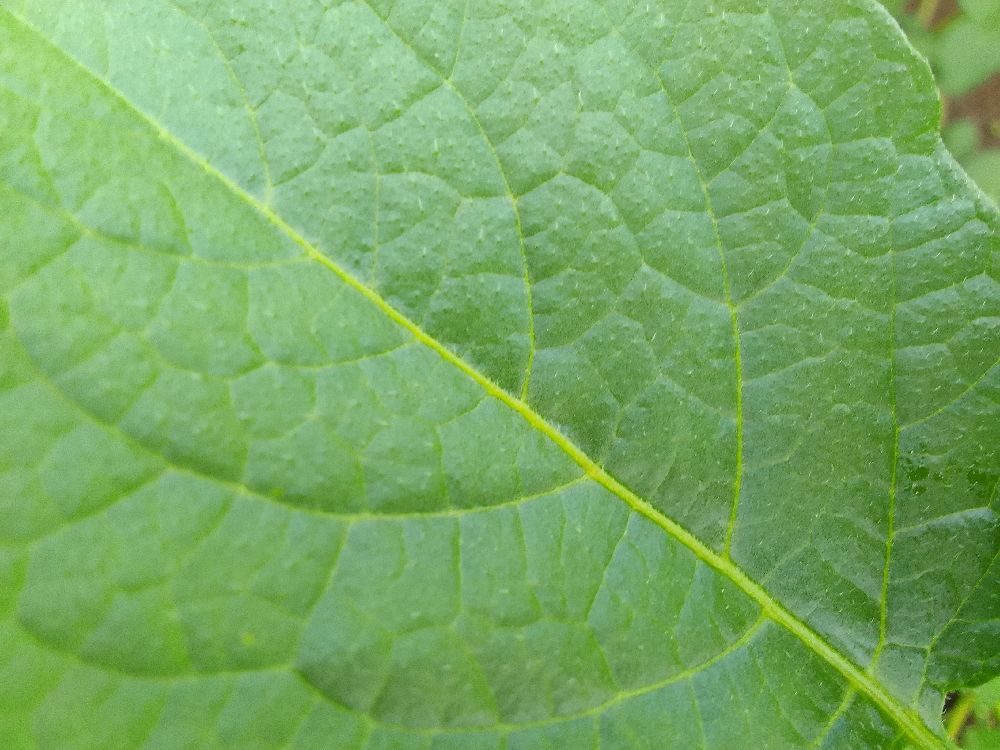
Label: Healthy